Bradie Tennell

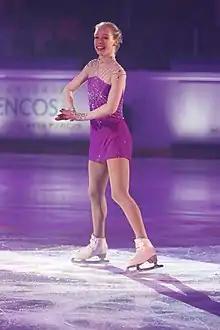
Tennell during the Exhibition at the 2018 Internationaux de France

At Four Continents, Tennell held a slight lead after the short program by half a point over Kaori Sakamoto of Japan. She skated a "strong and fluid" program, successfully completing a triple Lutz-triple toe in the opening moments of the program, a double Axel, and her final jump, a triple flip. She earned high-scoring Level 4s on all her elements, earning a season's best of 73.91 points.